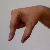
The image shows a hand gesture representing the letter 'Q' in Indian Sign Language.